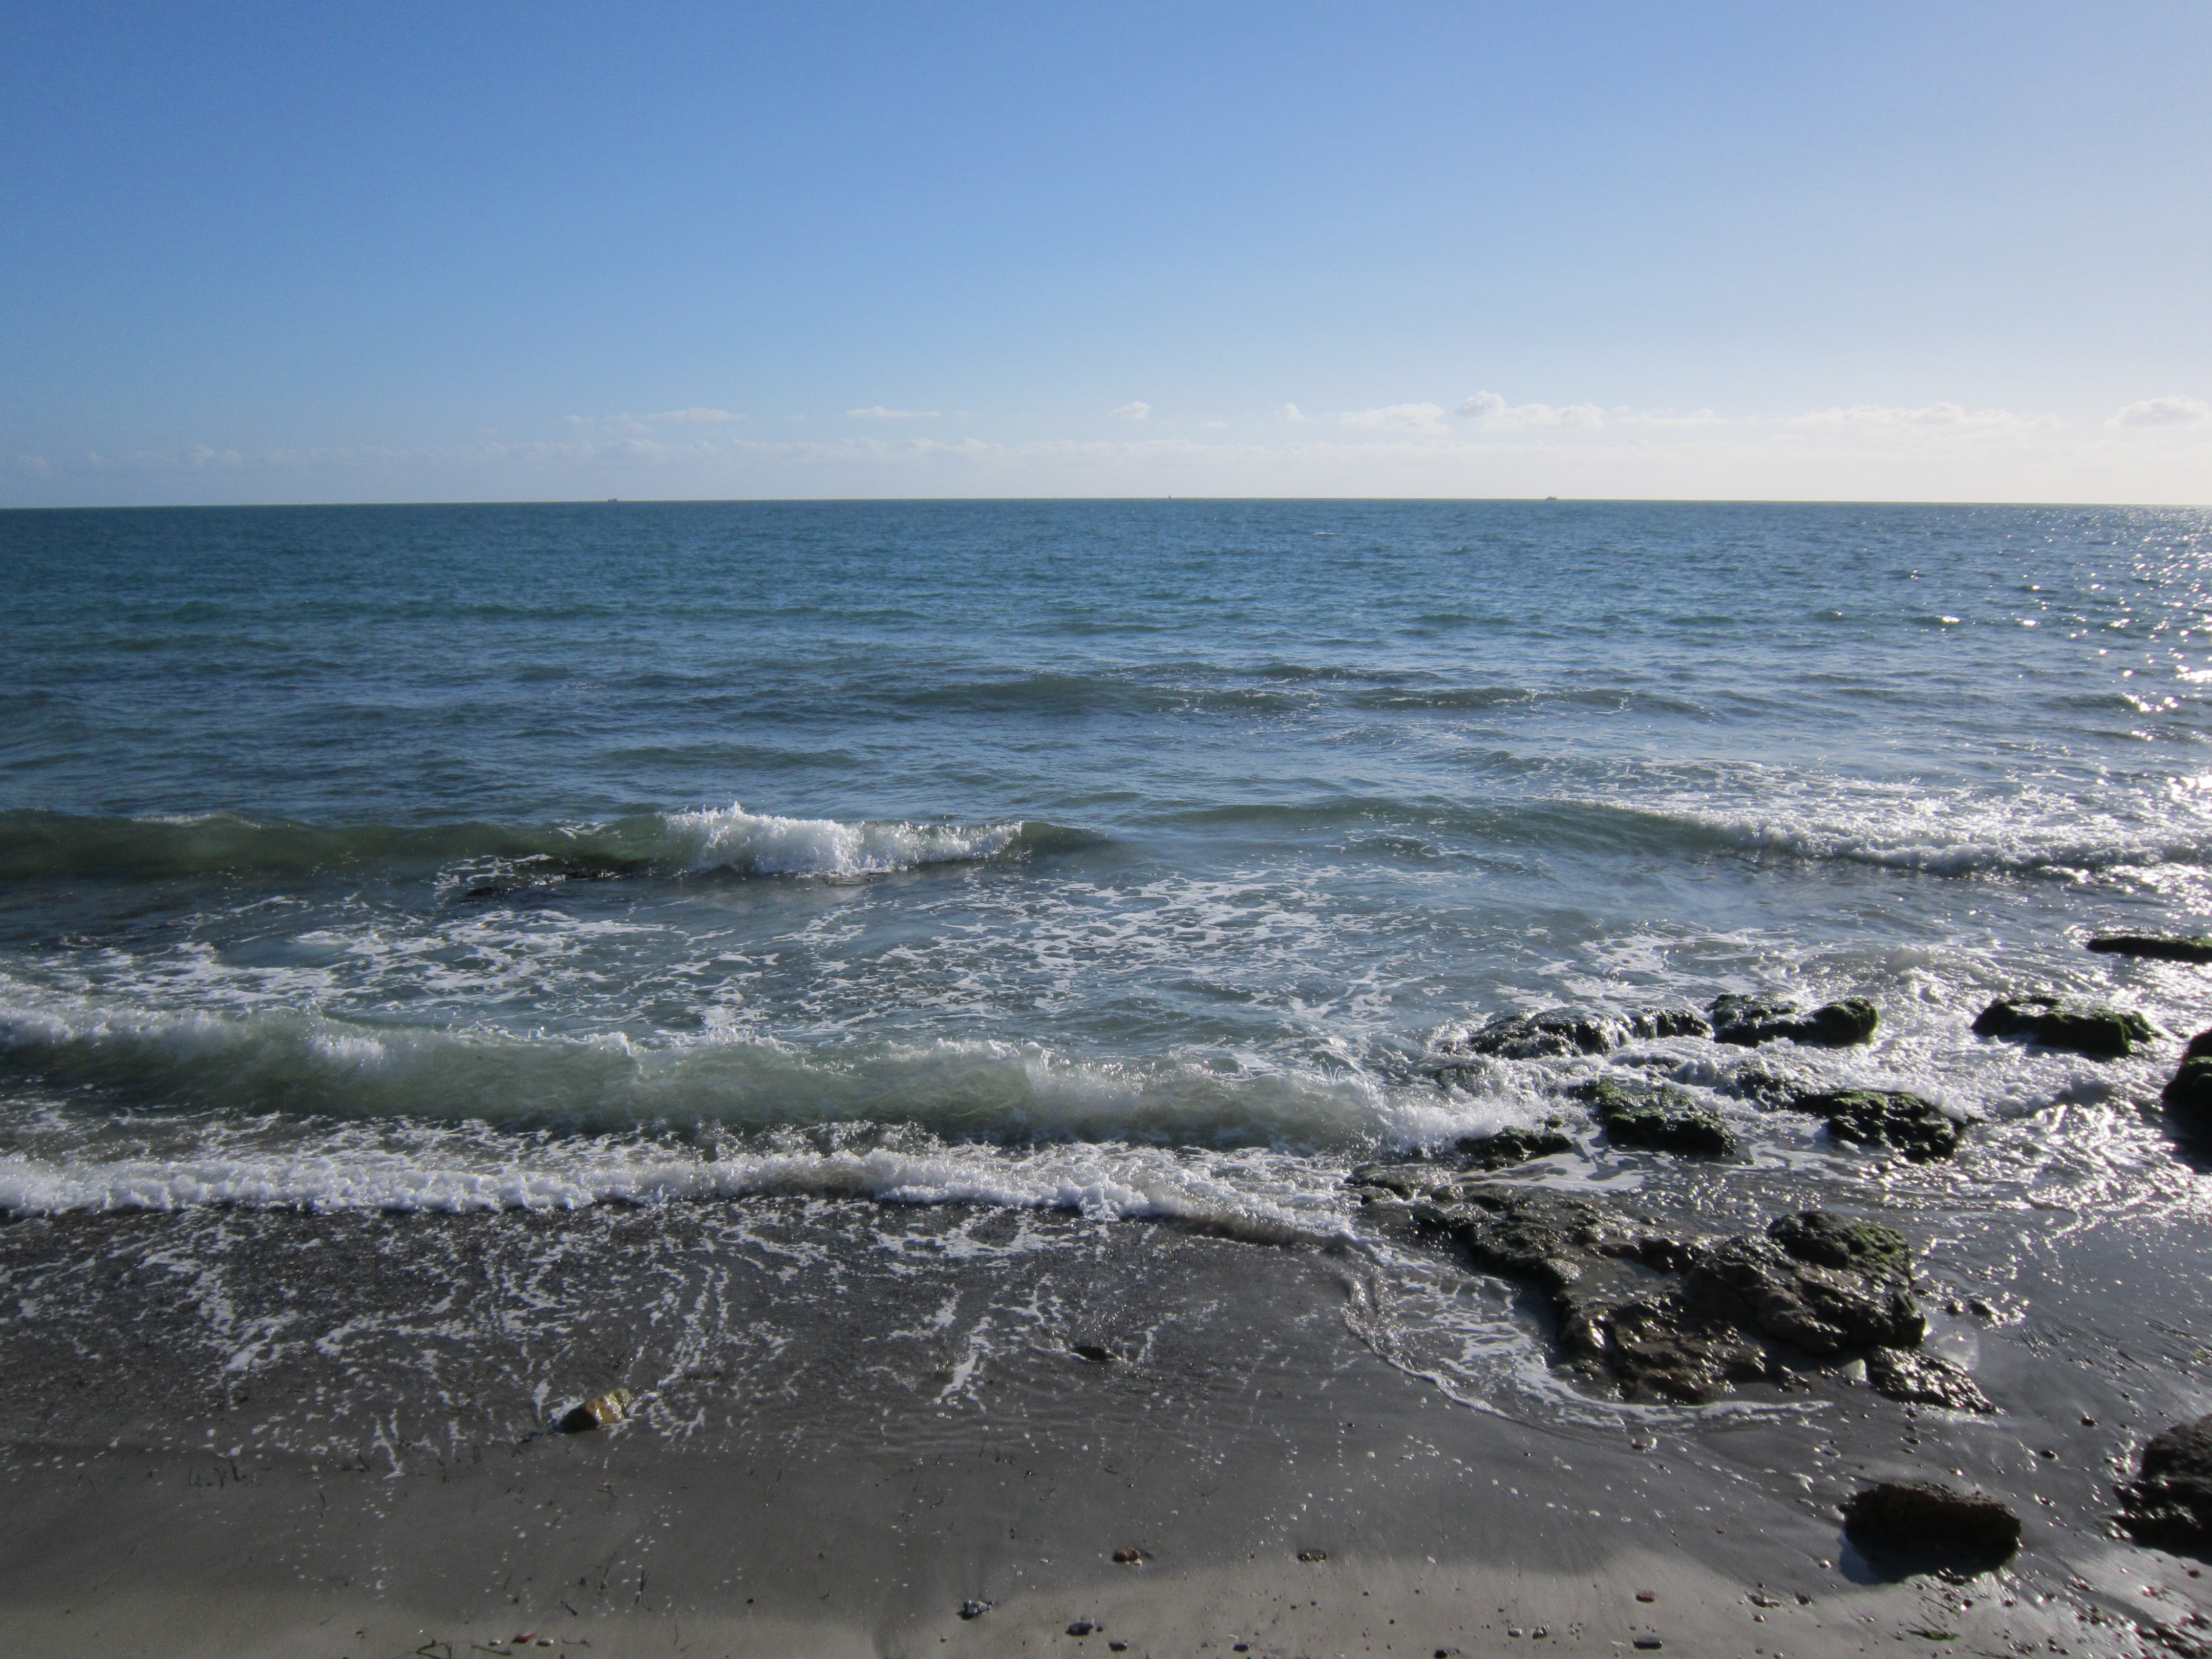
beach, sea, coast, water, sand, rock, ocean, horizon, sky, sun, shore, wave, wind, vacation, mediterranean, blue, material, body of water, cape, swell, wind wave